Samuel W. Fordyce

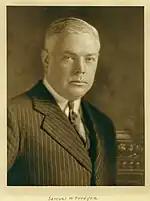
Samuel W. Fordyce Jr. (1878–1948), son of Samuel W. Fordyce

Fordyce married Susan E. Chadick on May 1, 1866. Susan was the daughter of Reverend William D. Chadick, of Hunstville, Alabama. Susan and Samuel had two daughters and three sons. Their son, John Rison Fordyce (1869-1939) was an engineer, inventor, amateur historian, and archaeologist, and a candidate for United States Congress. He also made an expedition to the Arctic as part of Dr. Frederick A. Cook's team in 1894. In 1917, John was commissioned Major of Engineers and oversaw the construction of Camp Pike in Arkansas.